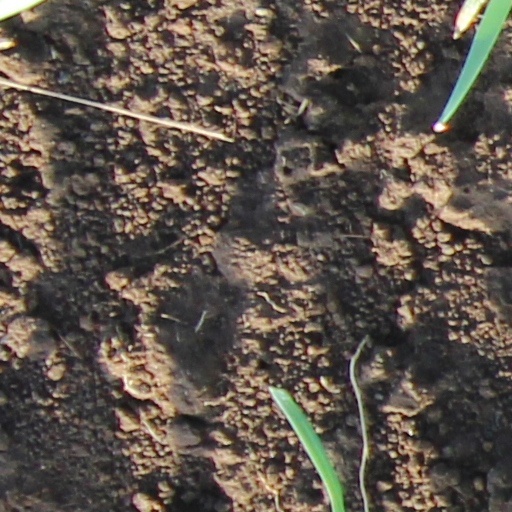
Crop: wheat